Welsh Highland Railway

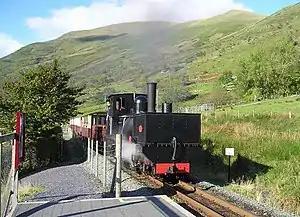
WHR locomotive K1, the first Garratt articulated locomotive, at Snowdon Ranger halt with train and Snowdonia behind

The original Welsh Highland Railway was formed in 1922 from the merger of two companies: the North Wales Narrow Gauge Railways (NWNGR) and the Portmadoc, Beddgelert and South Snowdon Railway (PBSSR), successor to the Portmadoc, Croesor and Beddgelert Tram Railway. It was never a commercial success; the carriages of the 1890s were outdated and uncomfortable for so long a ride, the journey took too long and the service had a reputation for being unreliable.